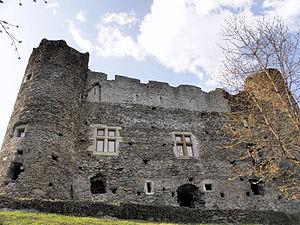
Manoir ou Maison forte de Blay. XIVe - XVe siècle. Commune d'Esserts-Blay.
Esserts-Blay est une commune française située dans le département de la Savoie, en région Auvergne-Rhône-Alpes.
Le manoir de Blay est une ancienne maison forte, reconstruite à la fin du XIVᵉ siècle, ou du début du XVᵉ siècle, centre de la seigneurie de Blay, réhabilitée au début du XXIᵉ siècle, qui se dresse sur la commune d'Esserts-Blay dans le département de Savoie, en région Auvergne-Rhône-Alpes.